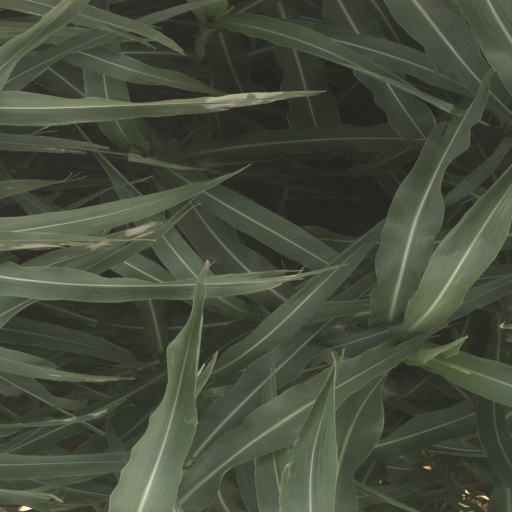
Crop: sorghum